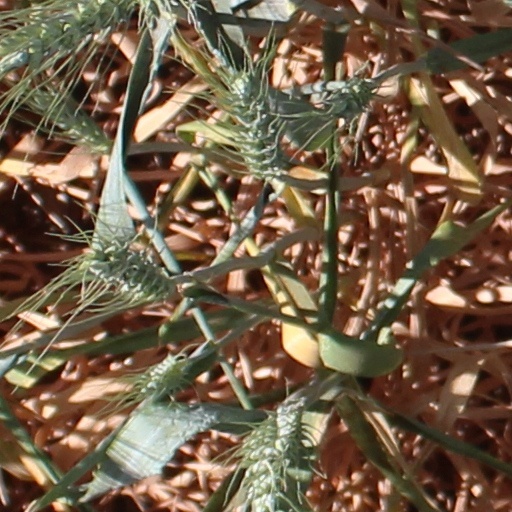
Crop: wheat